Seven Stars in Kyushu

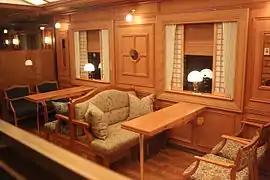
Dining space in MaShiFu 77-7002 (car 2)

The is a deluxe sleeping car excursion train operated by Kyushu Railway Company (JR Kyushu) in Japan since October 2013.